Fill the Void

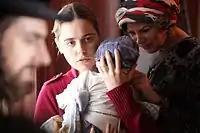
Hadas Yaron and Irit Sheleg in costume

Chani Gurewitz oversaw costume design for the film, and much of the low budget was spent on the clothing worn by the actors, which was designed to be soft and colorful. Hasidic style of dress was used, including headgear and heavy attire worn by the males and modest dresses and head coverings worn by the females.